Traitors Gate (video game)

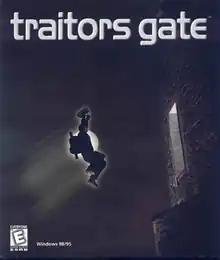
North American box art

Traitors Gate is a 1999 graphic adventure game developed by Daydream Software. Set in a reproduction of the Tower of London, it follows the story of Raven, an American special agent trying to steal and replace the Crown Jewels of England to safeguard them from a rogue operative. The player assumes the role of Raven and solves puzzles within the Tower while evading the guards. Progression through the game is nonlinear and under a time limit: the player may solve certain challenges in multiple ways, but must win before 12 hours elapse.